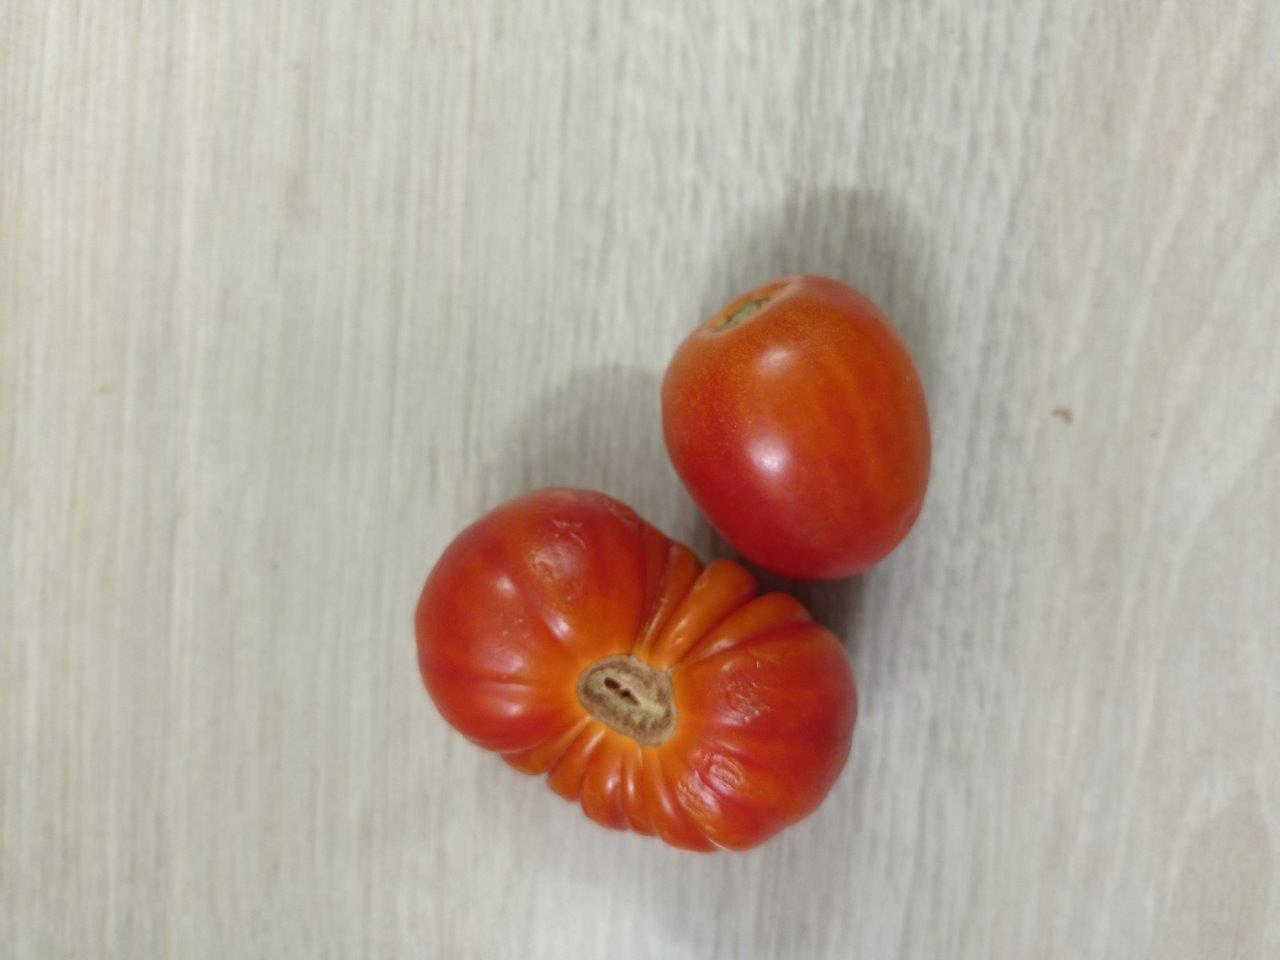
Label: Fresh